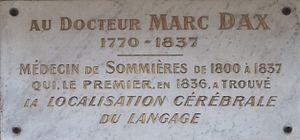
Au docteur Marc Dax (1770-1837), médecin de Sommières de 1800 à 1837 qui le premier, en 1836, a trouvé la localisation cérébrale du langage.
Marc Dax, né le 27 décembre 1770 à Tarascon-sur-Ariège et mort le 3 juin 1837 à Sommières, est un médecin français. Il est considéré comme un précurseur de la théorie de la dominance de l'hémisphère gauche du cerveau humain dans le langage, devançant de 25 ans les travaux de Paul Broca dont le nom a largement éclipsé celui de Dax.